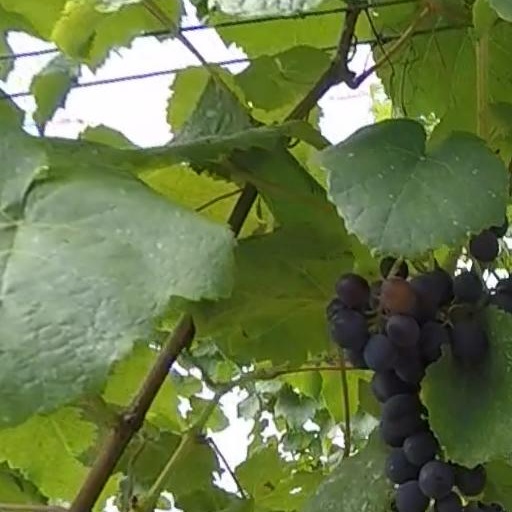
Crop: grape